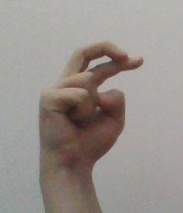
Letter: zay